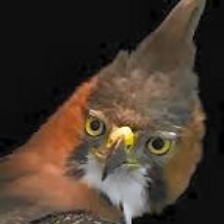
Species: ORNATE HAWK EAGLE
Scientific name: SPIZAETUS ORNATUS